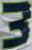
Number: 3